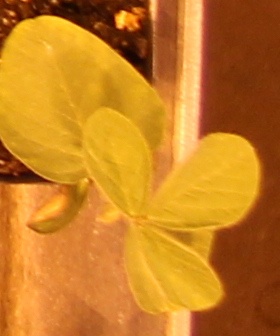
Label: Soybean